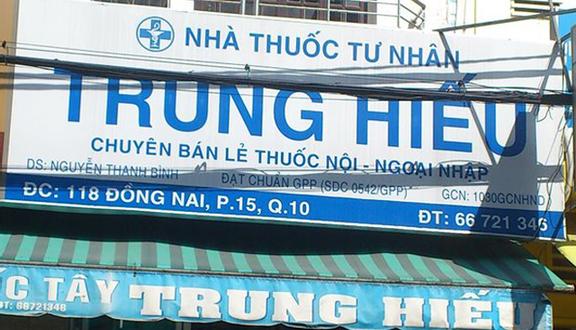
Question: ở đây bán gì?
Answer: ở đây bán thuốc